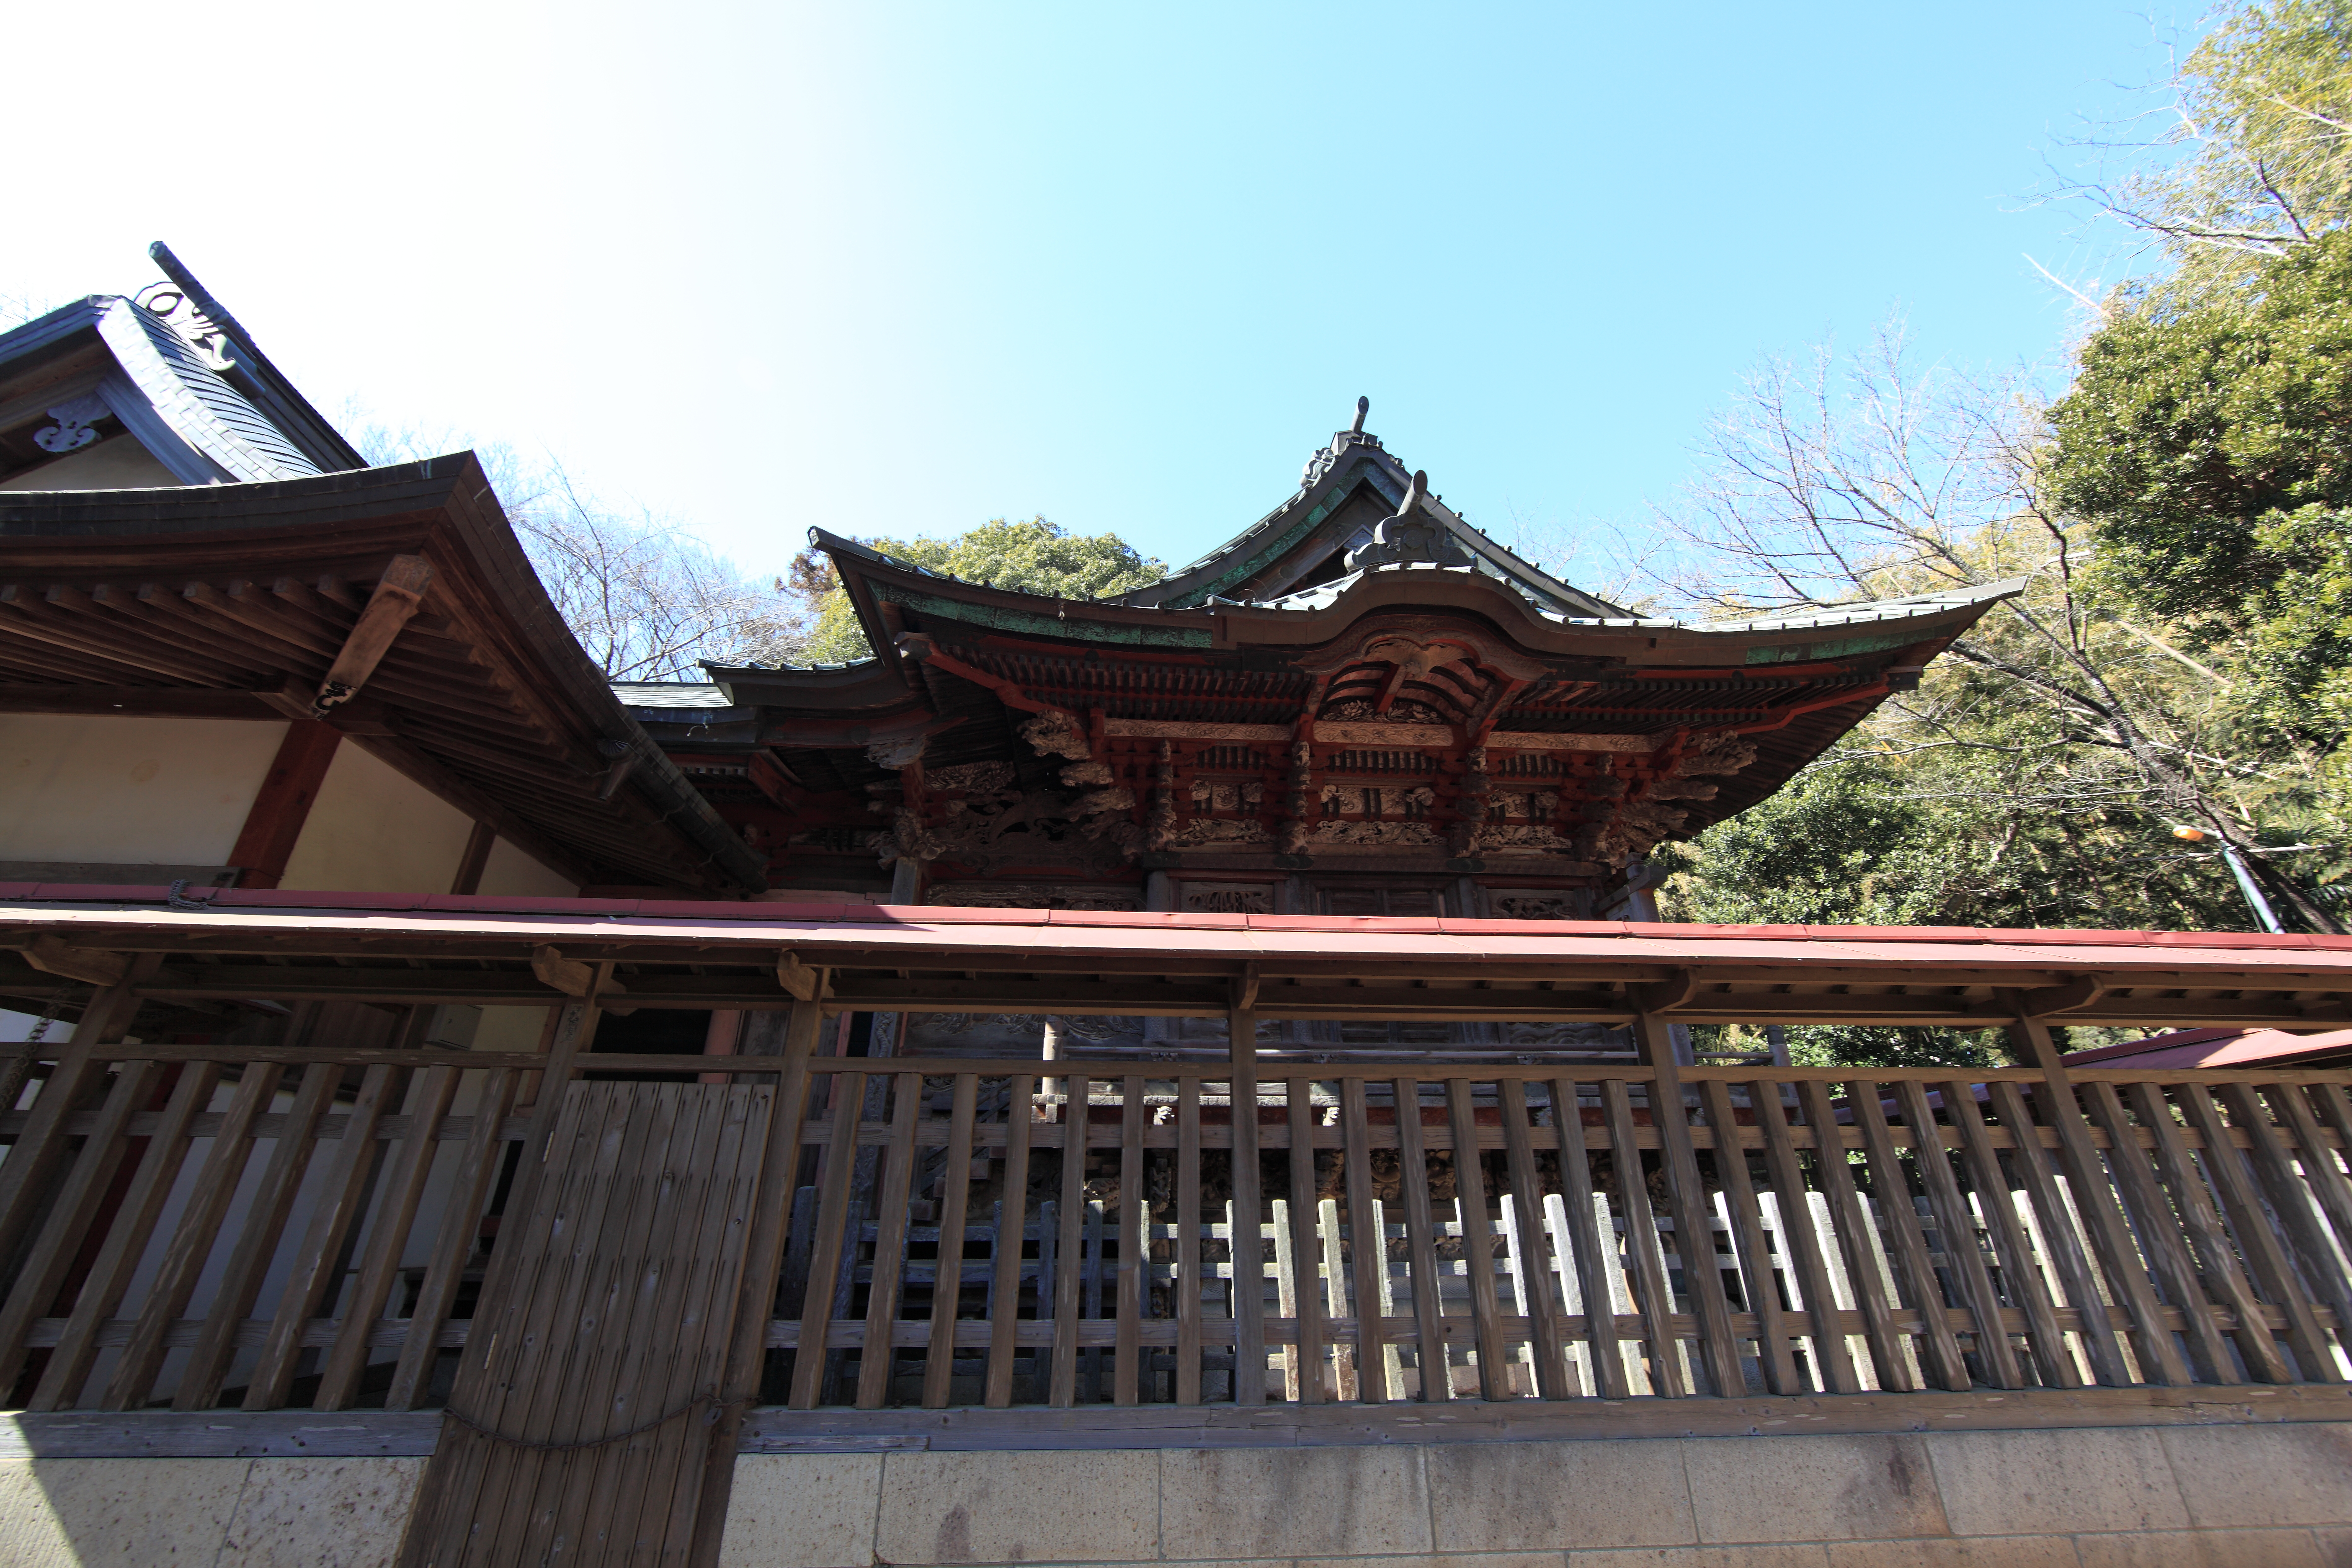
roof, building, travel, high, place of worship, cool image, temple, shrine, 5d, hires, chinese architecture, woodcarving, markii, hi, res, resolution, ibaraki, sakuragawa, shinto shrine